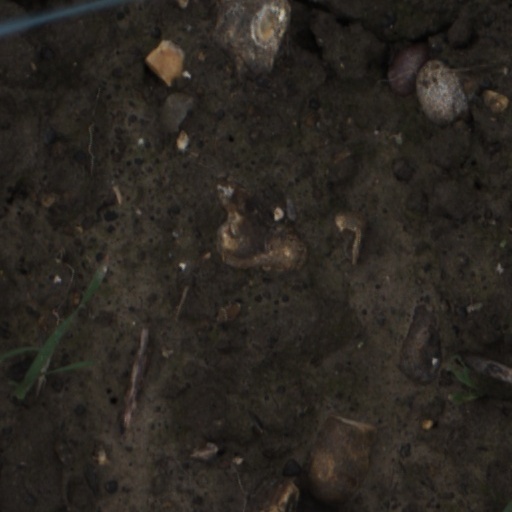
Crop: wheat